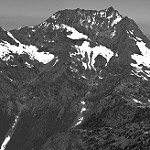
Label: B & W